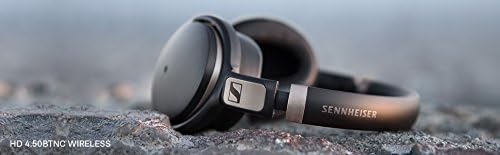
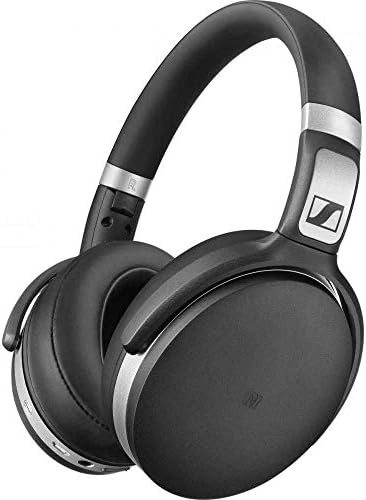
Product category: headphones
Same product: yes